The Kingdom Chums: Little David's Adventure

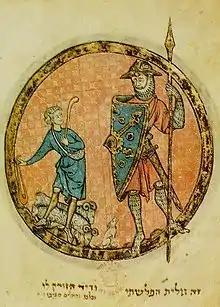
Squire Rushnell based the "Kingdom Chums" special on the Biblical tale of David and Goliath.

"Kingdom Chums: Little David's Adventure" was conceived by Squire Rushnell, who was the vice-president of the ABC network's children's programming department. In the early 1980s, Rushnell wrote a book version of the special, which took him at least six years to develop; he even took on the duty by himself after three writers failed to produce a satisfactory draft. Rushnell managed to devote a week of his time towards this task, while he and his wife were awaiting a son. While writing the book, he removed several religious allusions in case they could offend potential audiences; this led him to comment, "[ABC's] Standards and Practices people white-knuckle over this sort of thing. The first thing they say is, 'It's not dogmatic, is it?'" Despite having no literary ambitions, Rushnell reasoned: "My feeling on this property at the beginning was [that] we should legitimize it as a book before it became a television property." The publishing division of Word Inc., a Christian media firm then owned by ABC, released the book in June 1986. Another three titles, focusing on Esther, Miriam and the resurrection of Jesus, were in the works.